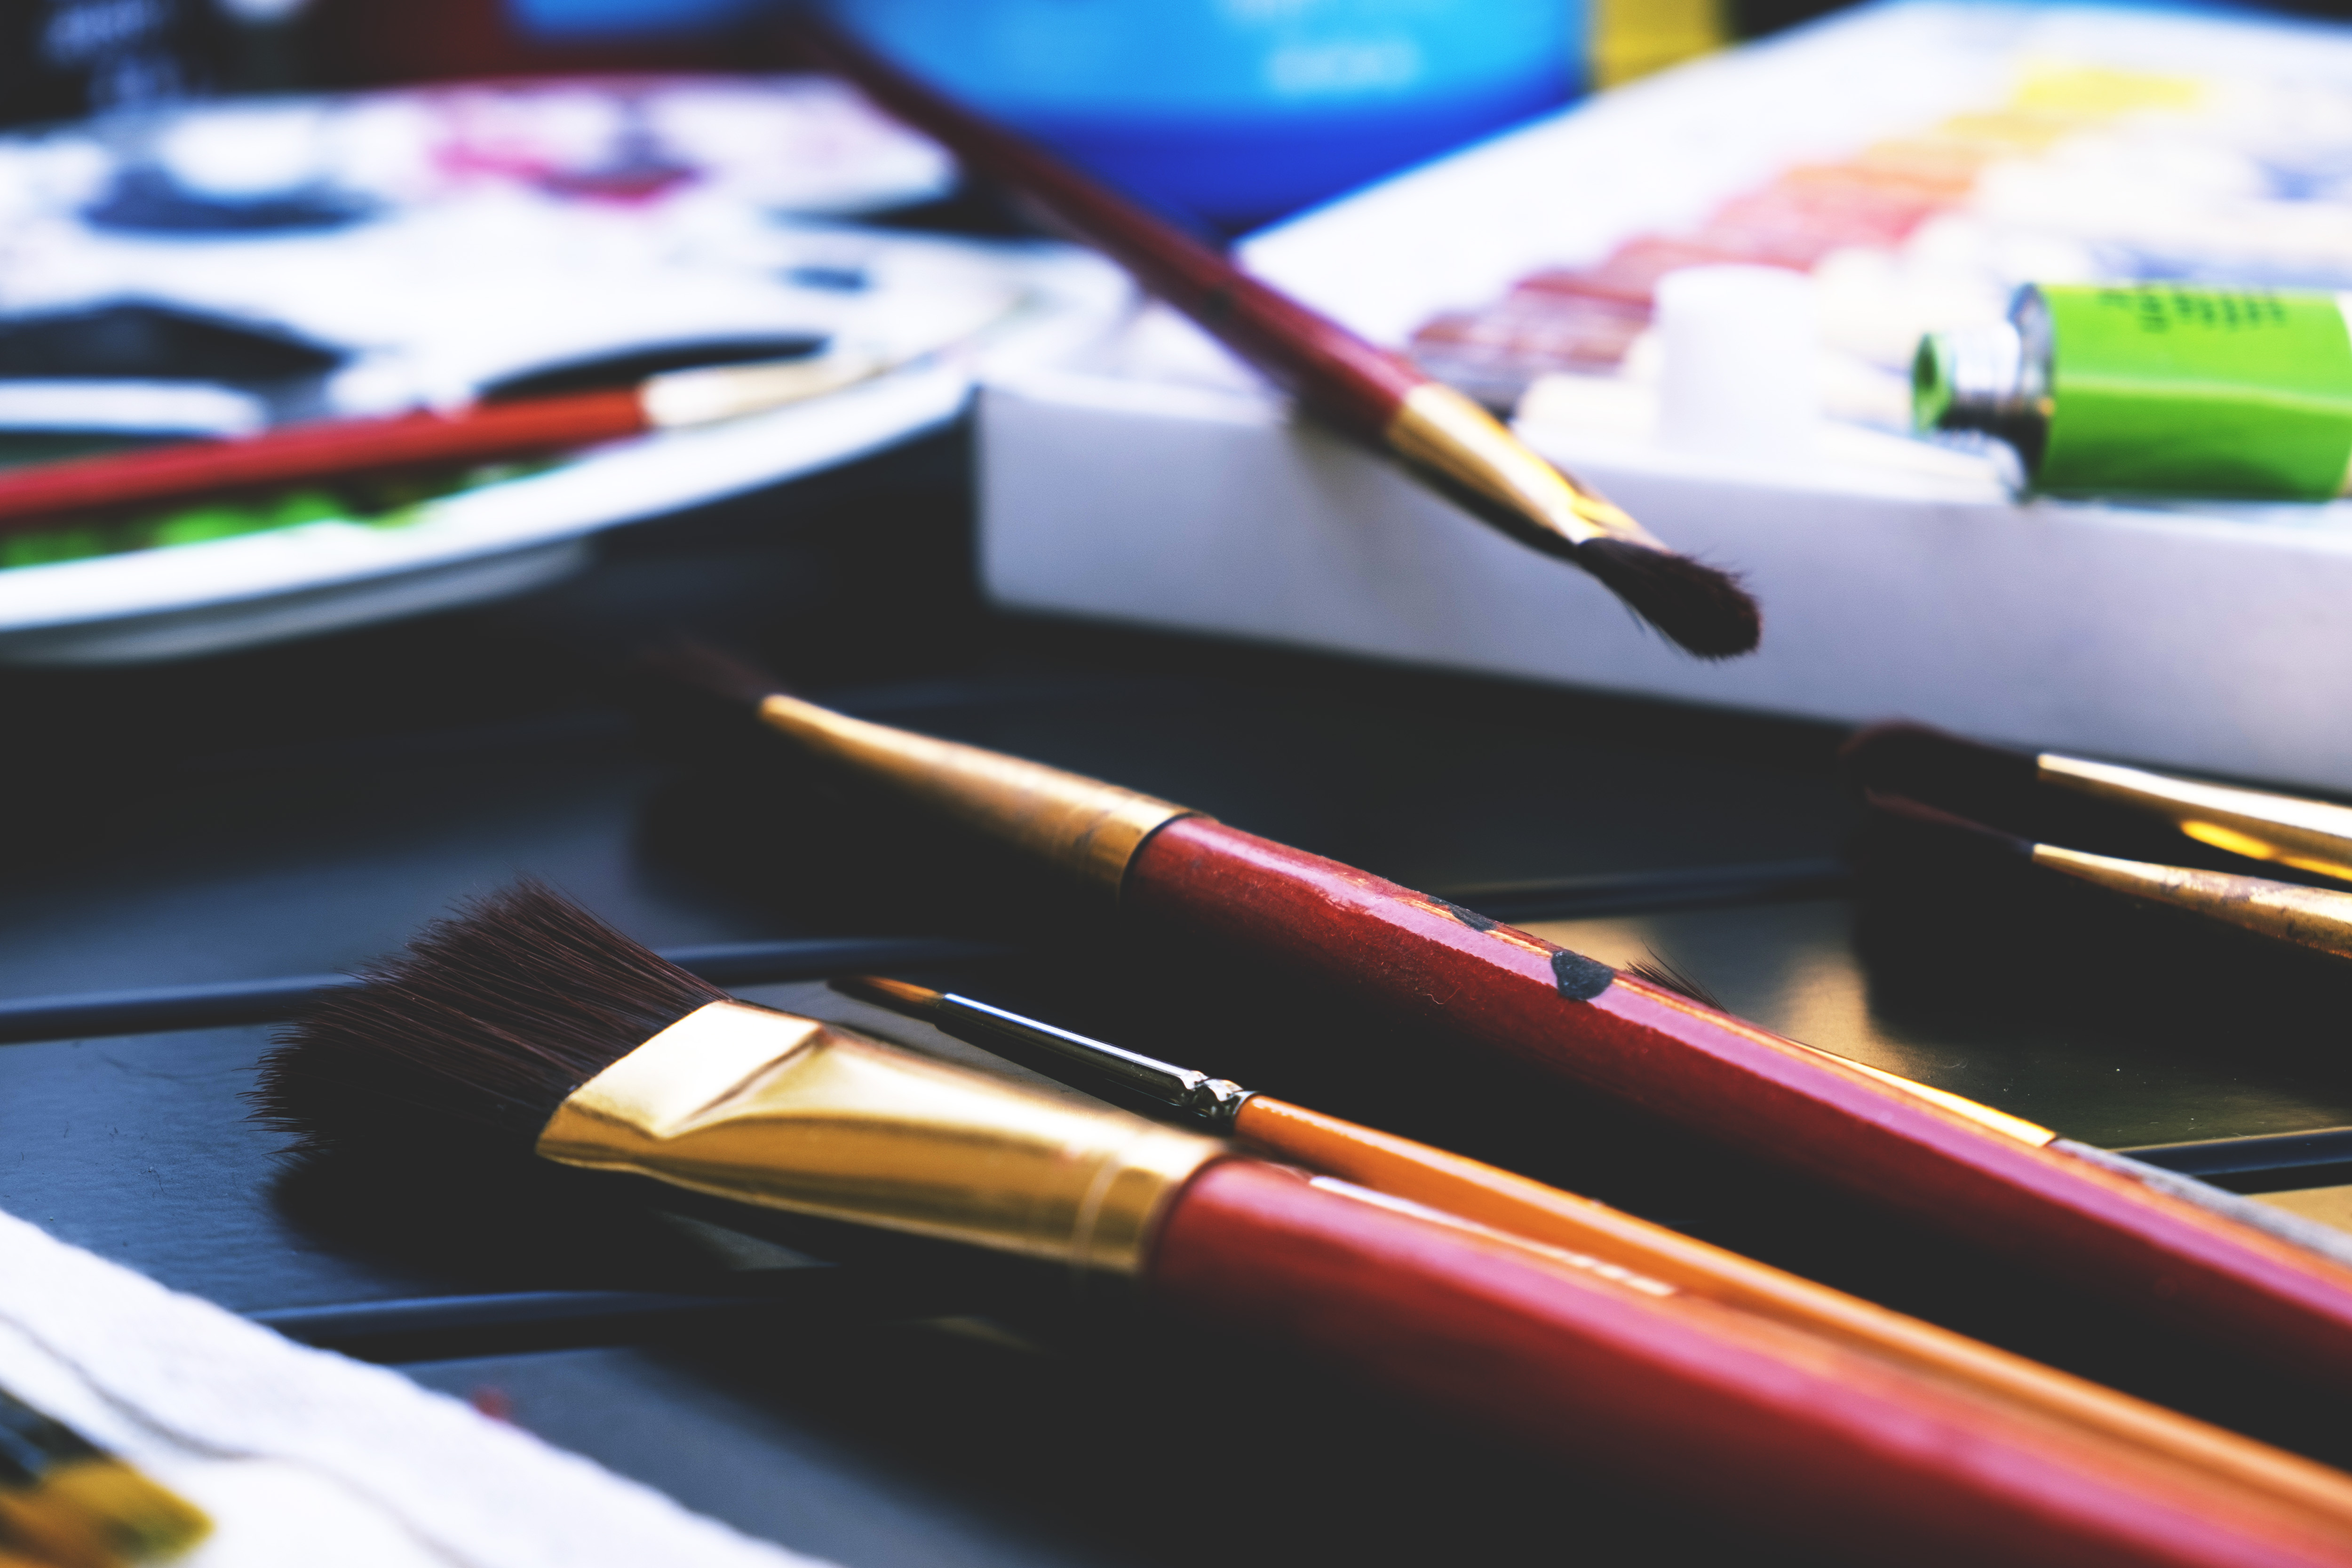
brush, writing implement, office supplies, Material property, stationery, pen, writing instrument accessory, paint